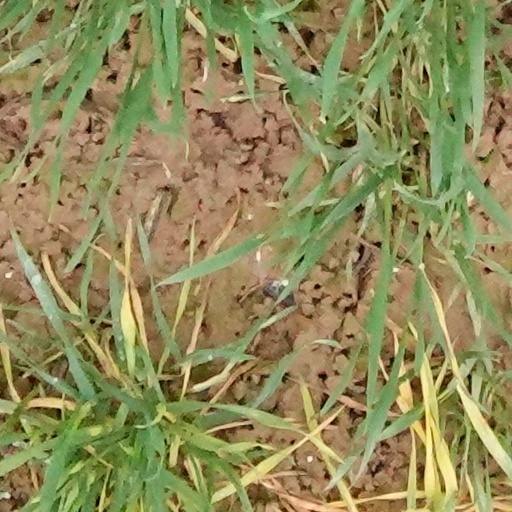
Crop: wheat